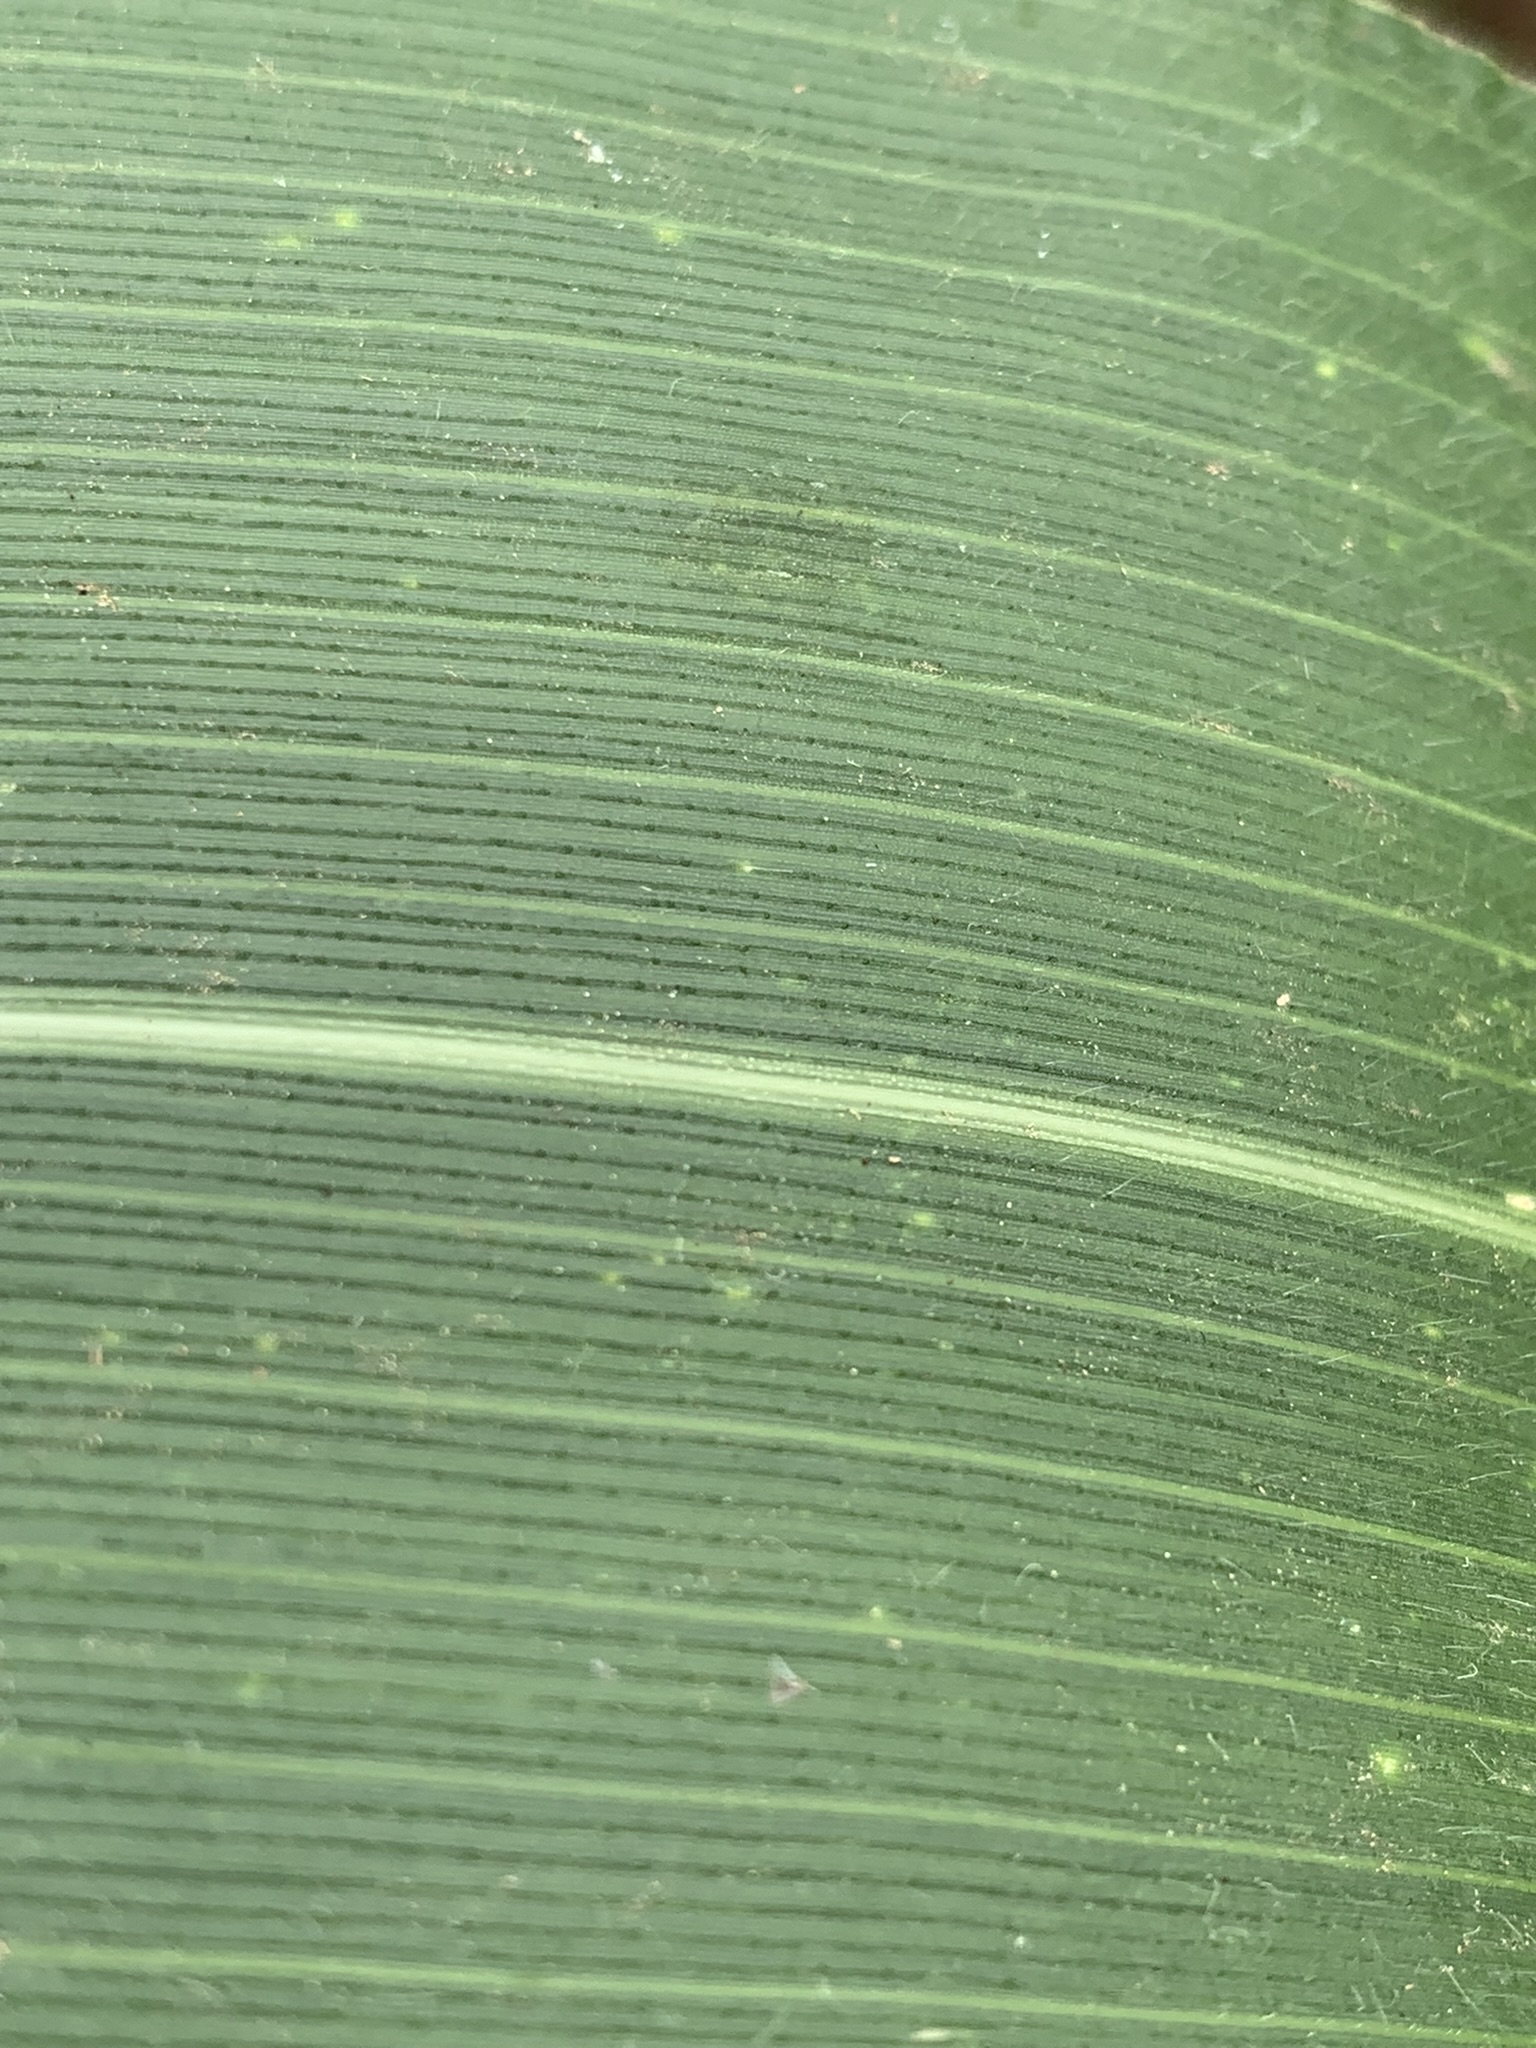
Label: Healthy